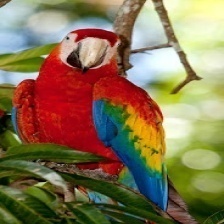
Species: SCARLET MACAW
Scientific name: ARA MACAO
ImageNet parent category: macaw